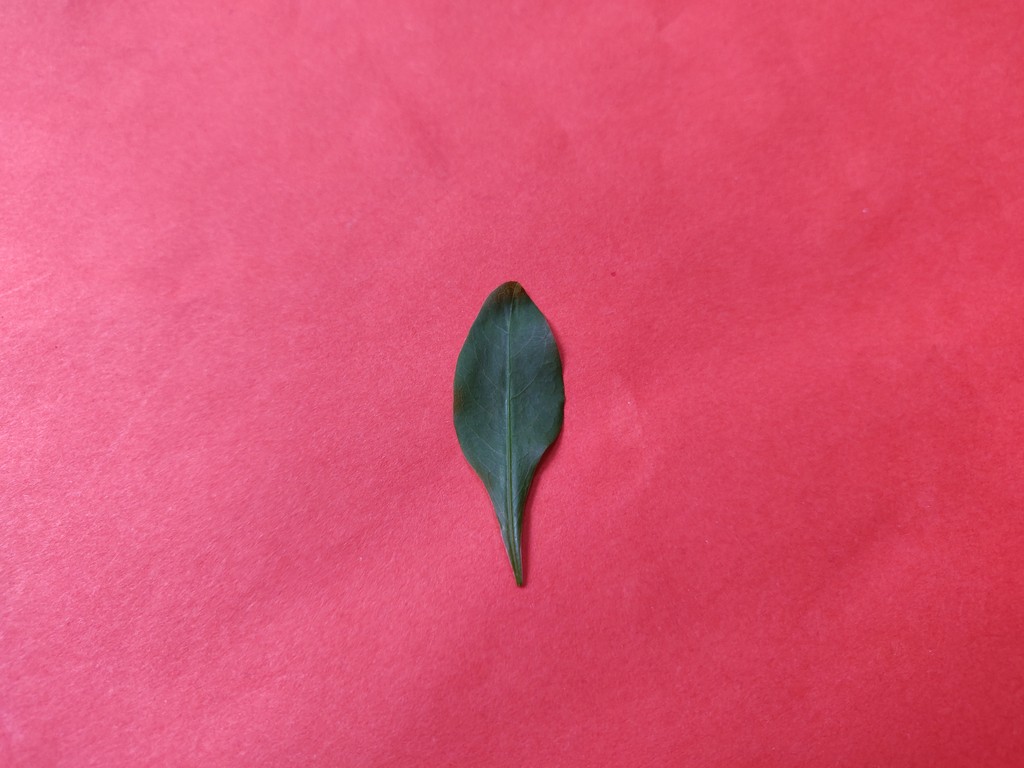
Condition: Healthy
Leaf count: single
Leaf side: front